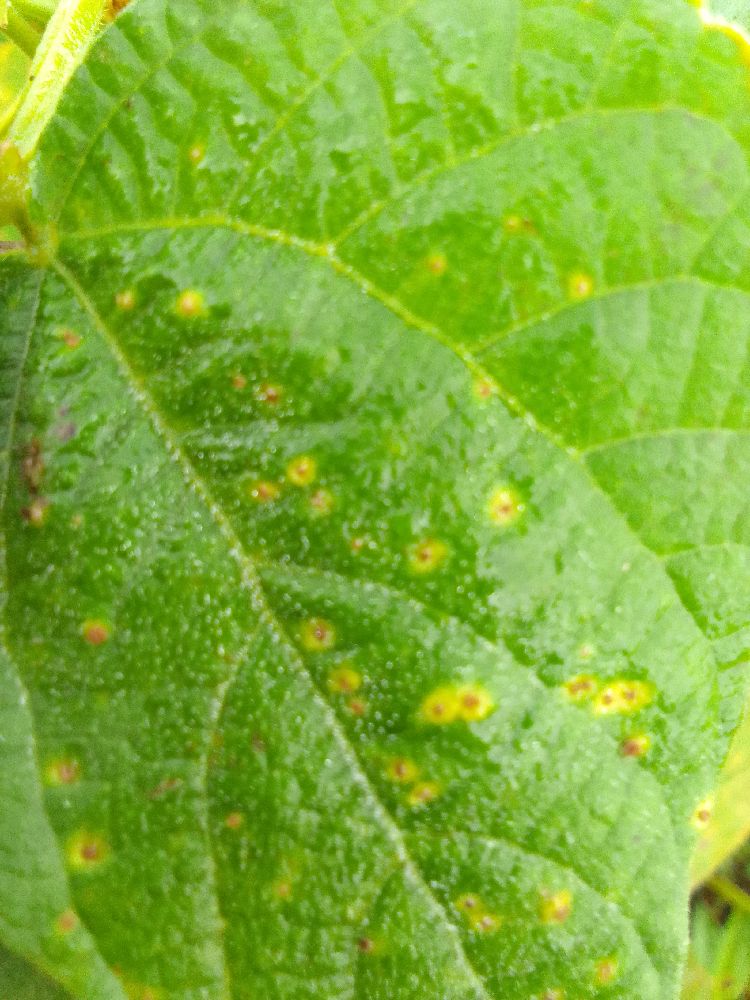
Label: rust